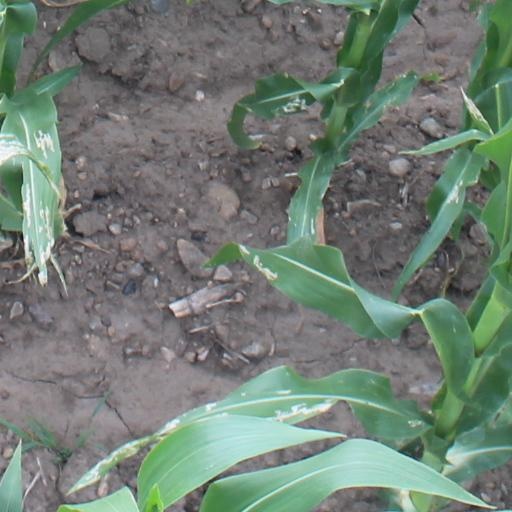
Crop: maize; corn